Rosso Malpelo

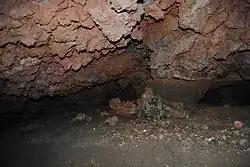
A sand mine in Mascalucia, Sicily.

Rosso Malpelo, a mischievous red-haired youth, is routinely beaten and picked upon for his assumed nastiness, as manifest in his red hair. He works in the sand mine with his father, Misciu, who is killed by a collapse whilst removing a support on request from the pit owner. Malpelo is deeply affected by the loss of his father as he was the only person looking out for him against a torrent of abuse from other workers in the mine. After two days however, he has to return to the mine. Vulnerable, Malpelo begins to develop contorted philosophies of life surrounding his experiences. He takes to beating one of the pit donkeys and taking revenge on those weaker than him, thus worsening his reputation to such an extent that he is blamed for every misfortune. Malpelo accepts the subsequent beatings without question. One day a new boy starts in the mine. A former bricklayer's labourer, he is no longer able to work above ground having fallen from a bridge. He subsequently walks with a limp and is known in the mine as Ranocchio, or frog. Malpelo takes Ranocchio under his wing, giving him a share of his food seemingly for protection and the right to beat him himself, in order, in Malpelo's eyes, to toughen him up. Malpelo continues to be beaten, and is no longer welcome at home, apart from when he is delivering his pay. He is depicted as becoming more savage as he laments being born into the mine. Soon Misciu's corpse is found. At this point, Malpelo takes a morbid interest in using his father's tools and wearing his clothes. He also cryptically denounces the existence of a heaven. Not long after, Ranocchio is taken ill and dies. Malpelo is left without anyone who cares for him, and finally, when asked to undertake a particularly dangerous piece of work, he resigns himself to his fate. He walks into the mine, never to be seen again. His name becomes a legend amongst the miners, who fear that some day he will emerge from the mine with his "red hair and grey, evil eyes".